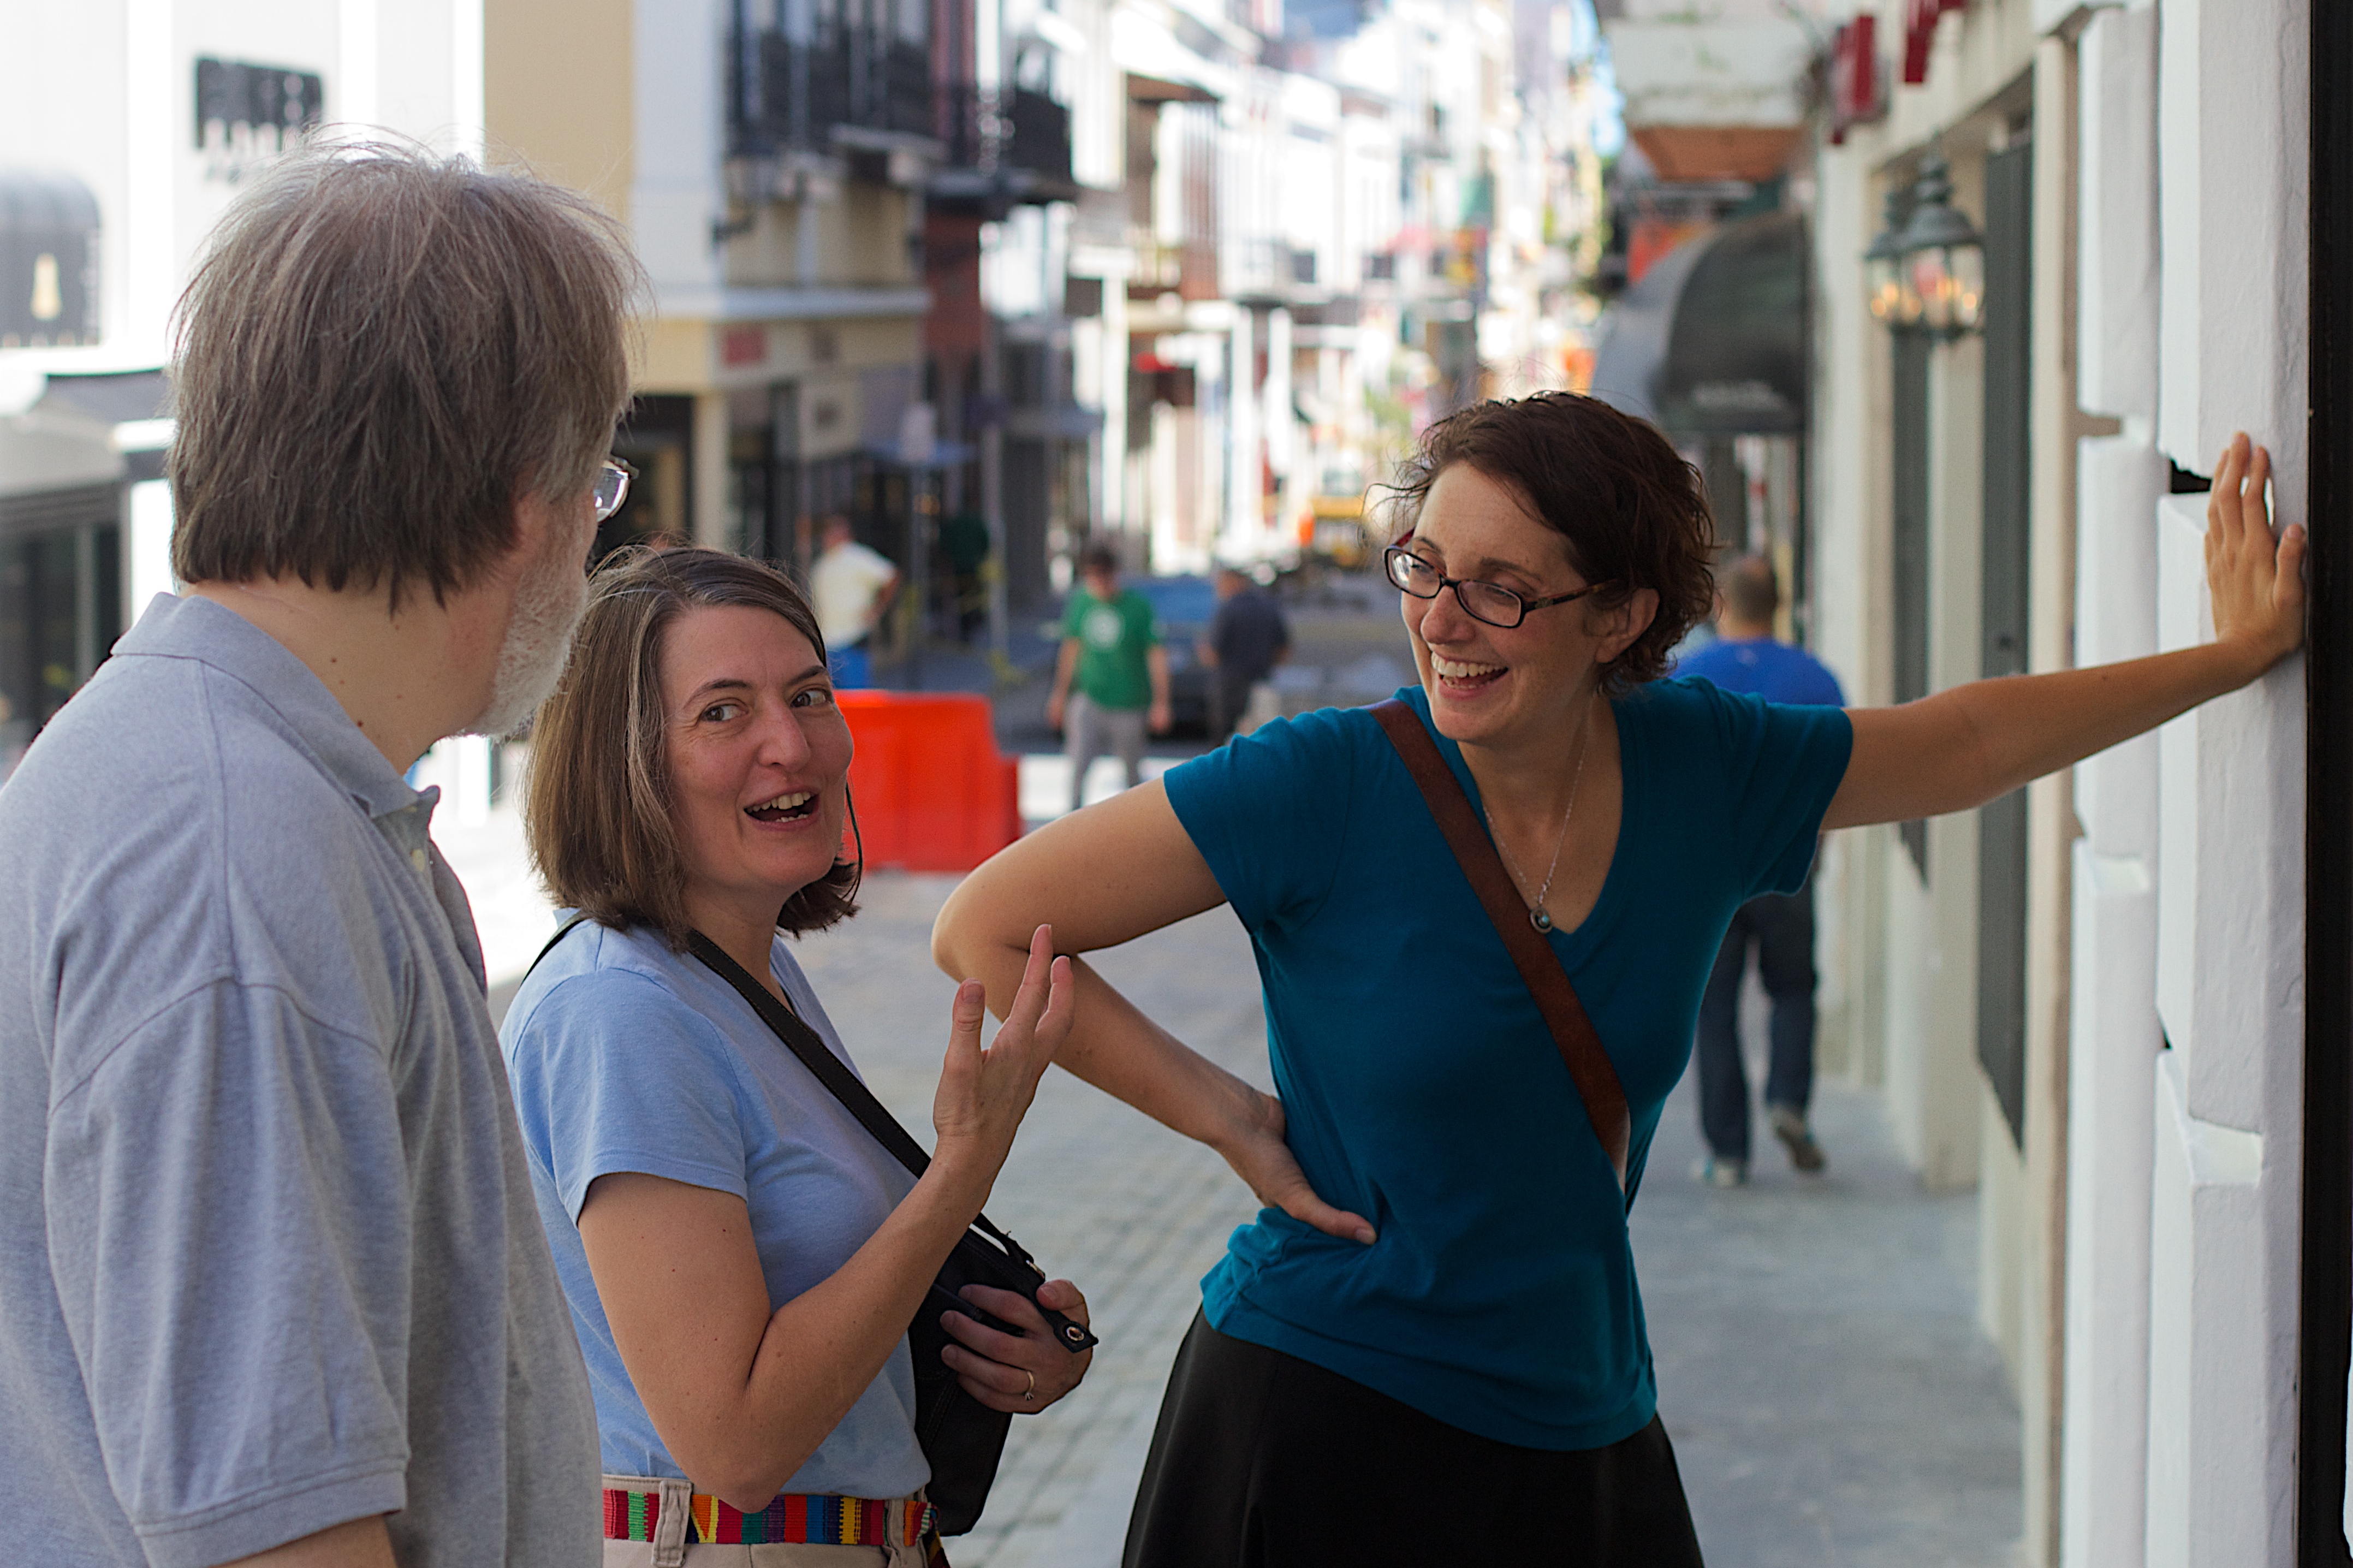
people, street, vacation, travel, 2013365, interaction